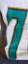
Number: 7